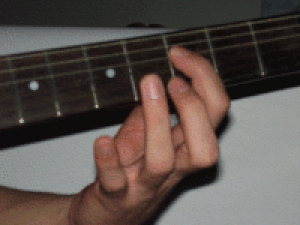
Le hammer-on est une technique de jeu d'instrument à cordes et plus particulièrement une technique guitaristique. Elle mobilise la main active sur le manche, par convention définie comme étant la main gauche, et consiste à resserrer brusquement la corde sur la manche de façon qu'elle s'entrechoque avec la touche, la faisant vibrer. La note ainsi jouée par martèlement, si elle est plus aiguë que la précédente et la corde est toujours en vibration, prend la suite sans phase silencieuse. Cet effet est représenté par un symbole de legato entre les deux notes sur la portée et par un H sur les tablatures.
La guitare, en tant qu'instrument polyphonique, fait intervenir de très nombreuses techniques de jeu adaptées aux différents types de guitare et aux différents styles de musique interprétés. Les virtuoses de la guitare ont souvent été des inventeurs de nouvelles approches guitaristiques, tant musicales que techniques.